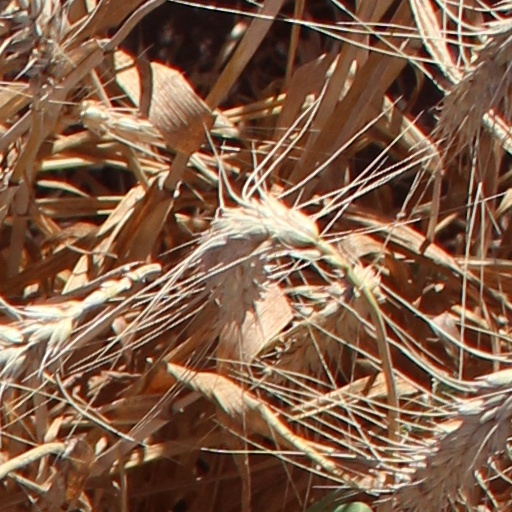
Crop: wheat